Escapement

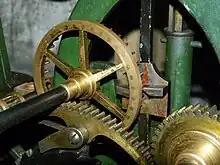
Pin wheel escapement of South Mymms tower clock

Invented around 1741 by Louis Amant, this version of a deadbeat escapement can be made quite rugged. Instead of using teeth, the escape wheel has round pins that are stopped and released by a scissors-like anchor. This escapement, which is also called the Amant escapement or (in Germany) the Mannhardt escapement, is used quite often in tower clocks.